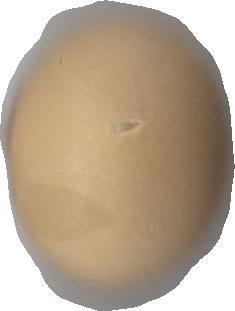
Variety: Grobogan